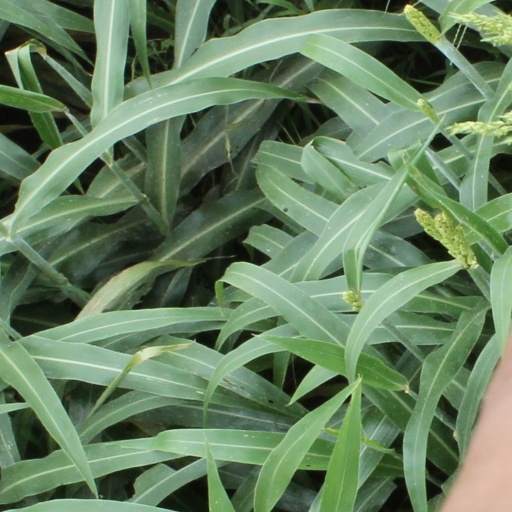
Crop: sorghum